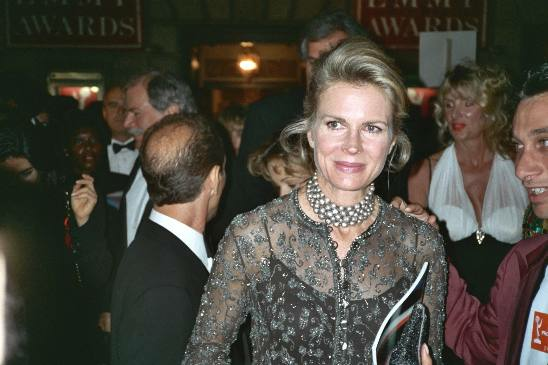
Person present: Yes